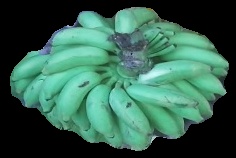
Variety: elakki-bale
Grade: grade2